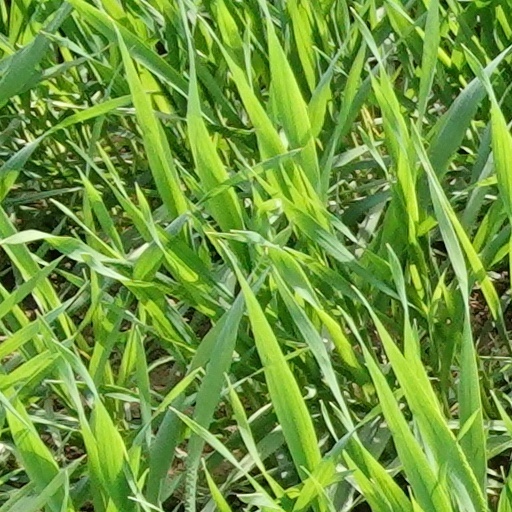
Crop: wheat